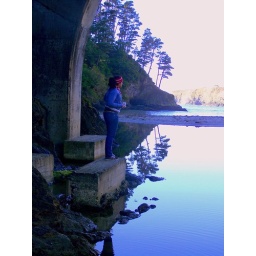
Under a big old sky | Out in a field of green